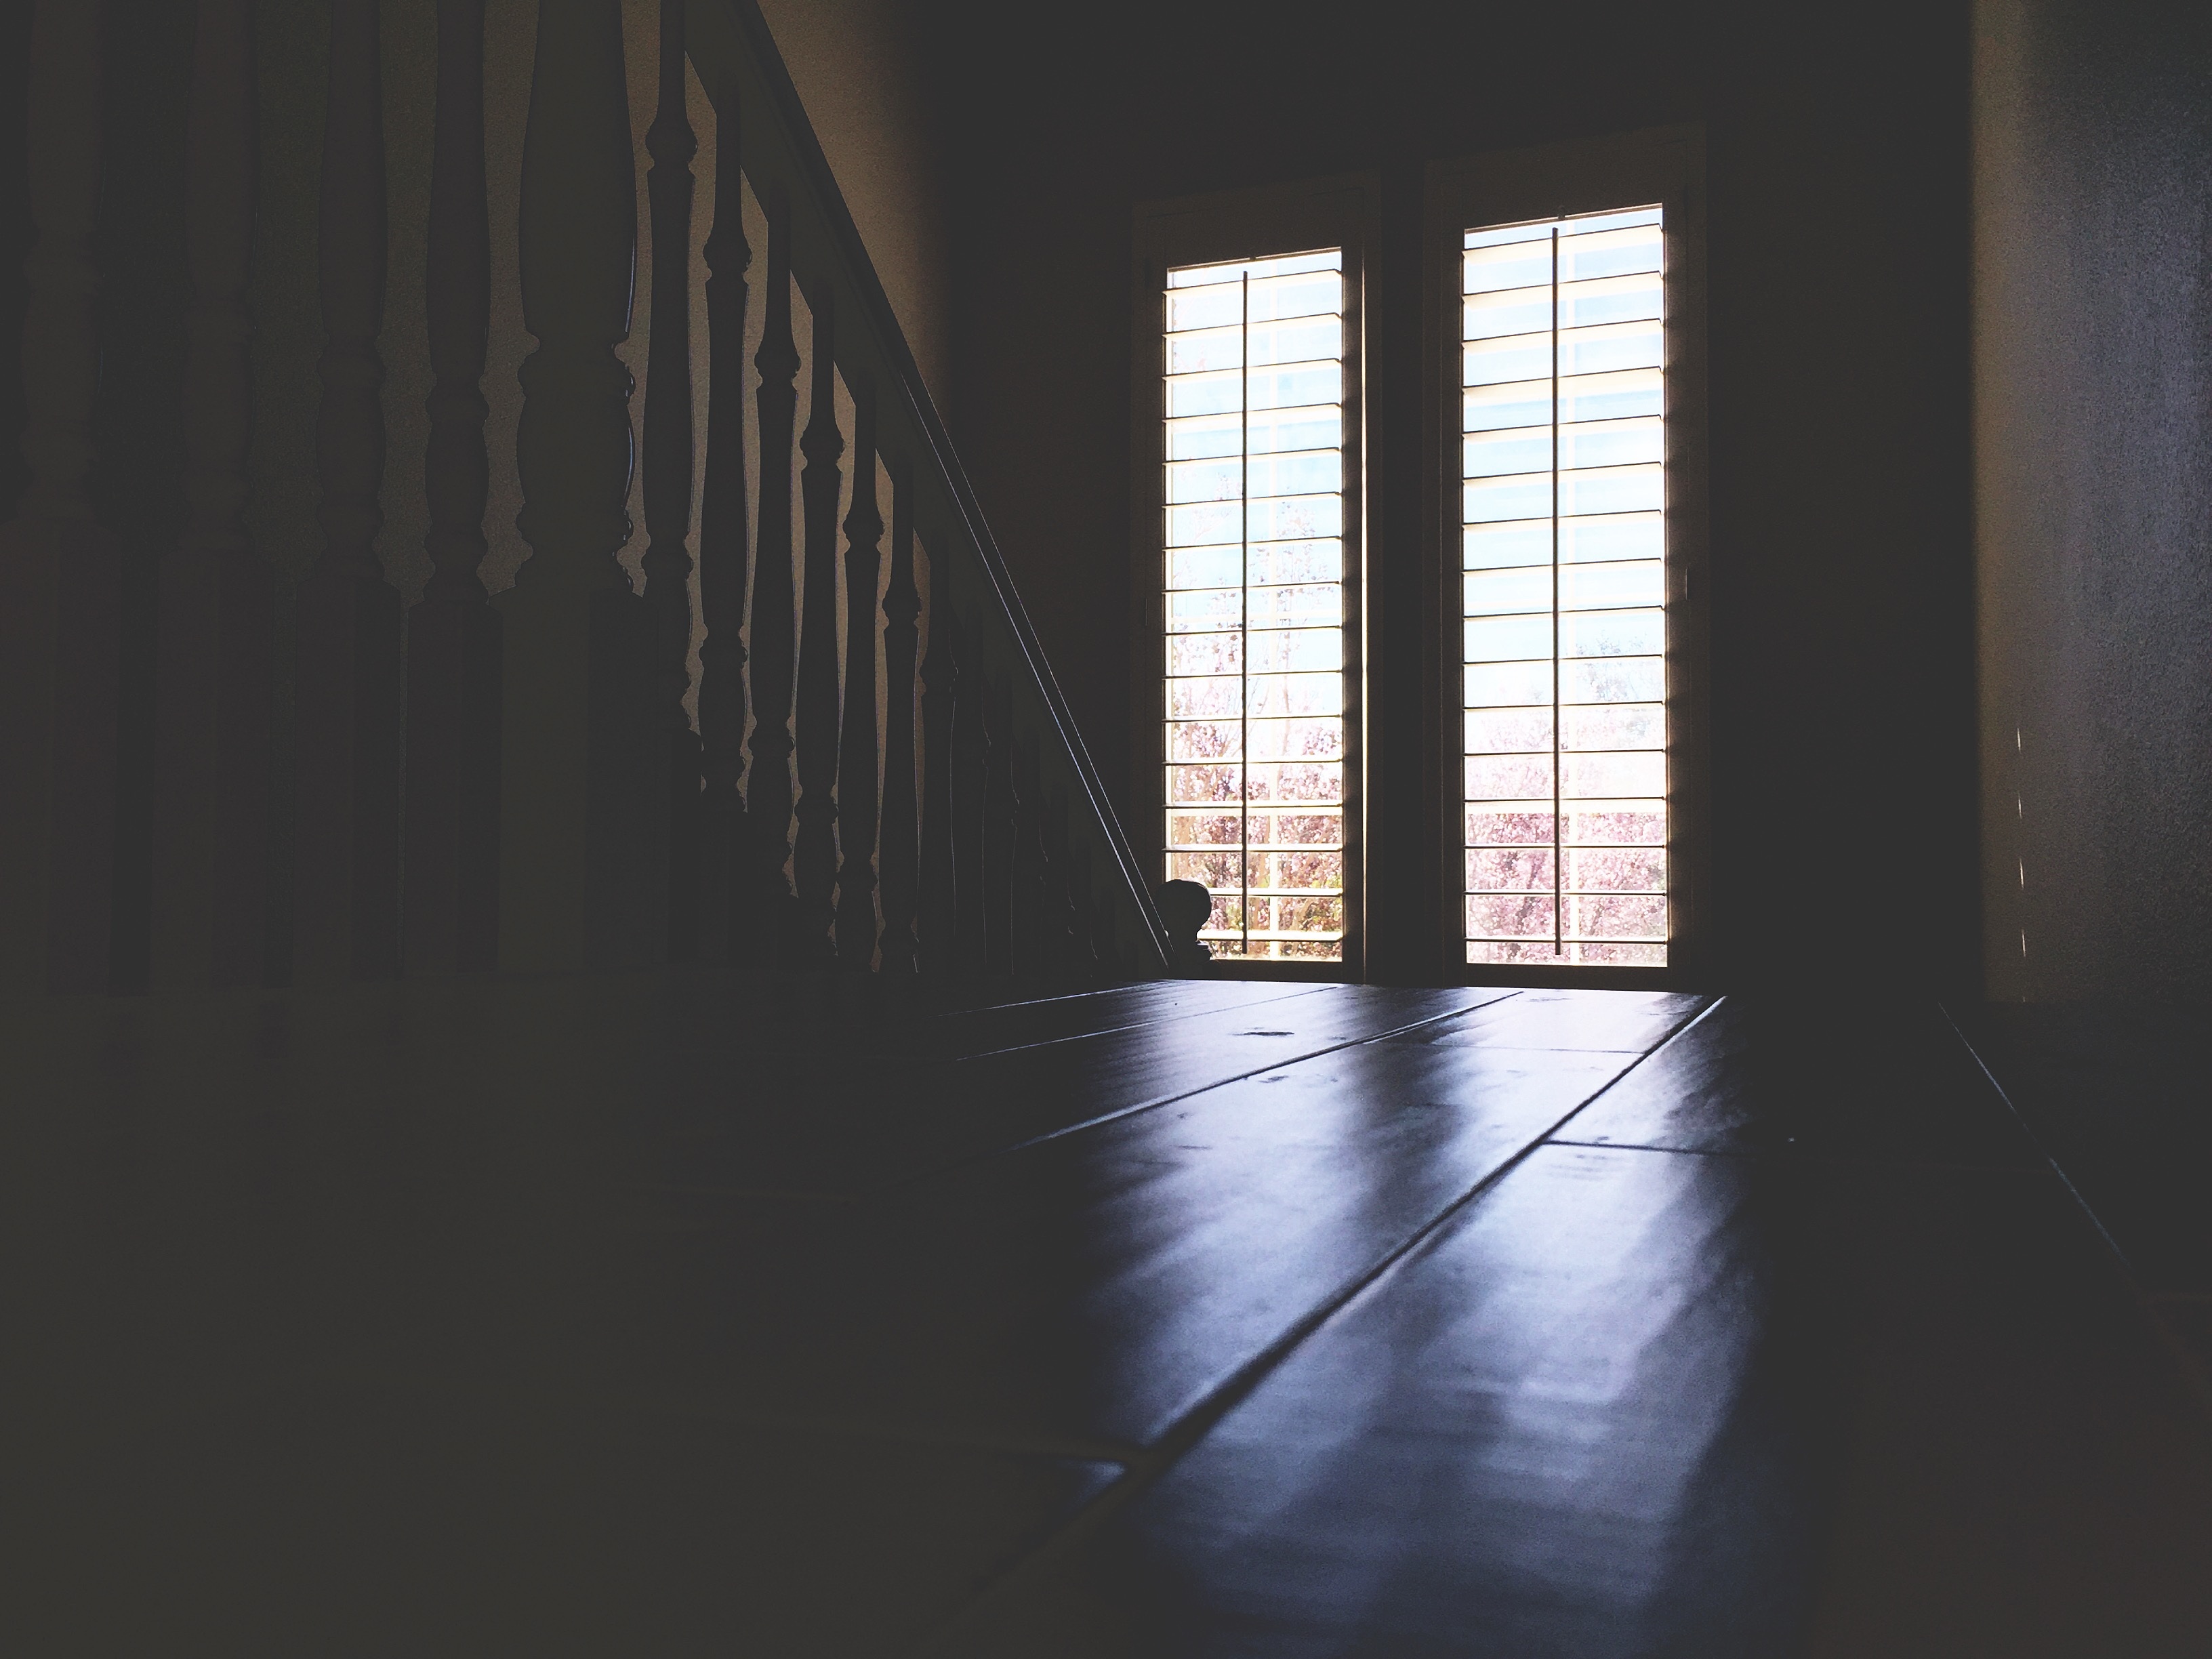
light, wood, house, sunlight, floor, window, line, color, shadow, darkness, black, lighting, interior design, symmetry, shape, flooring, window covering